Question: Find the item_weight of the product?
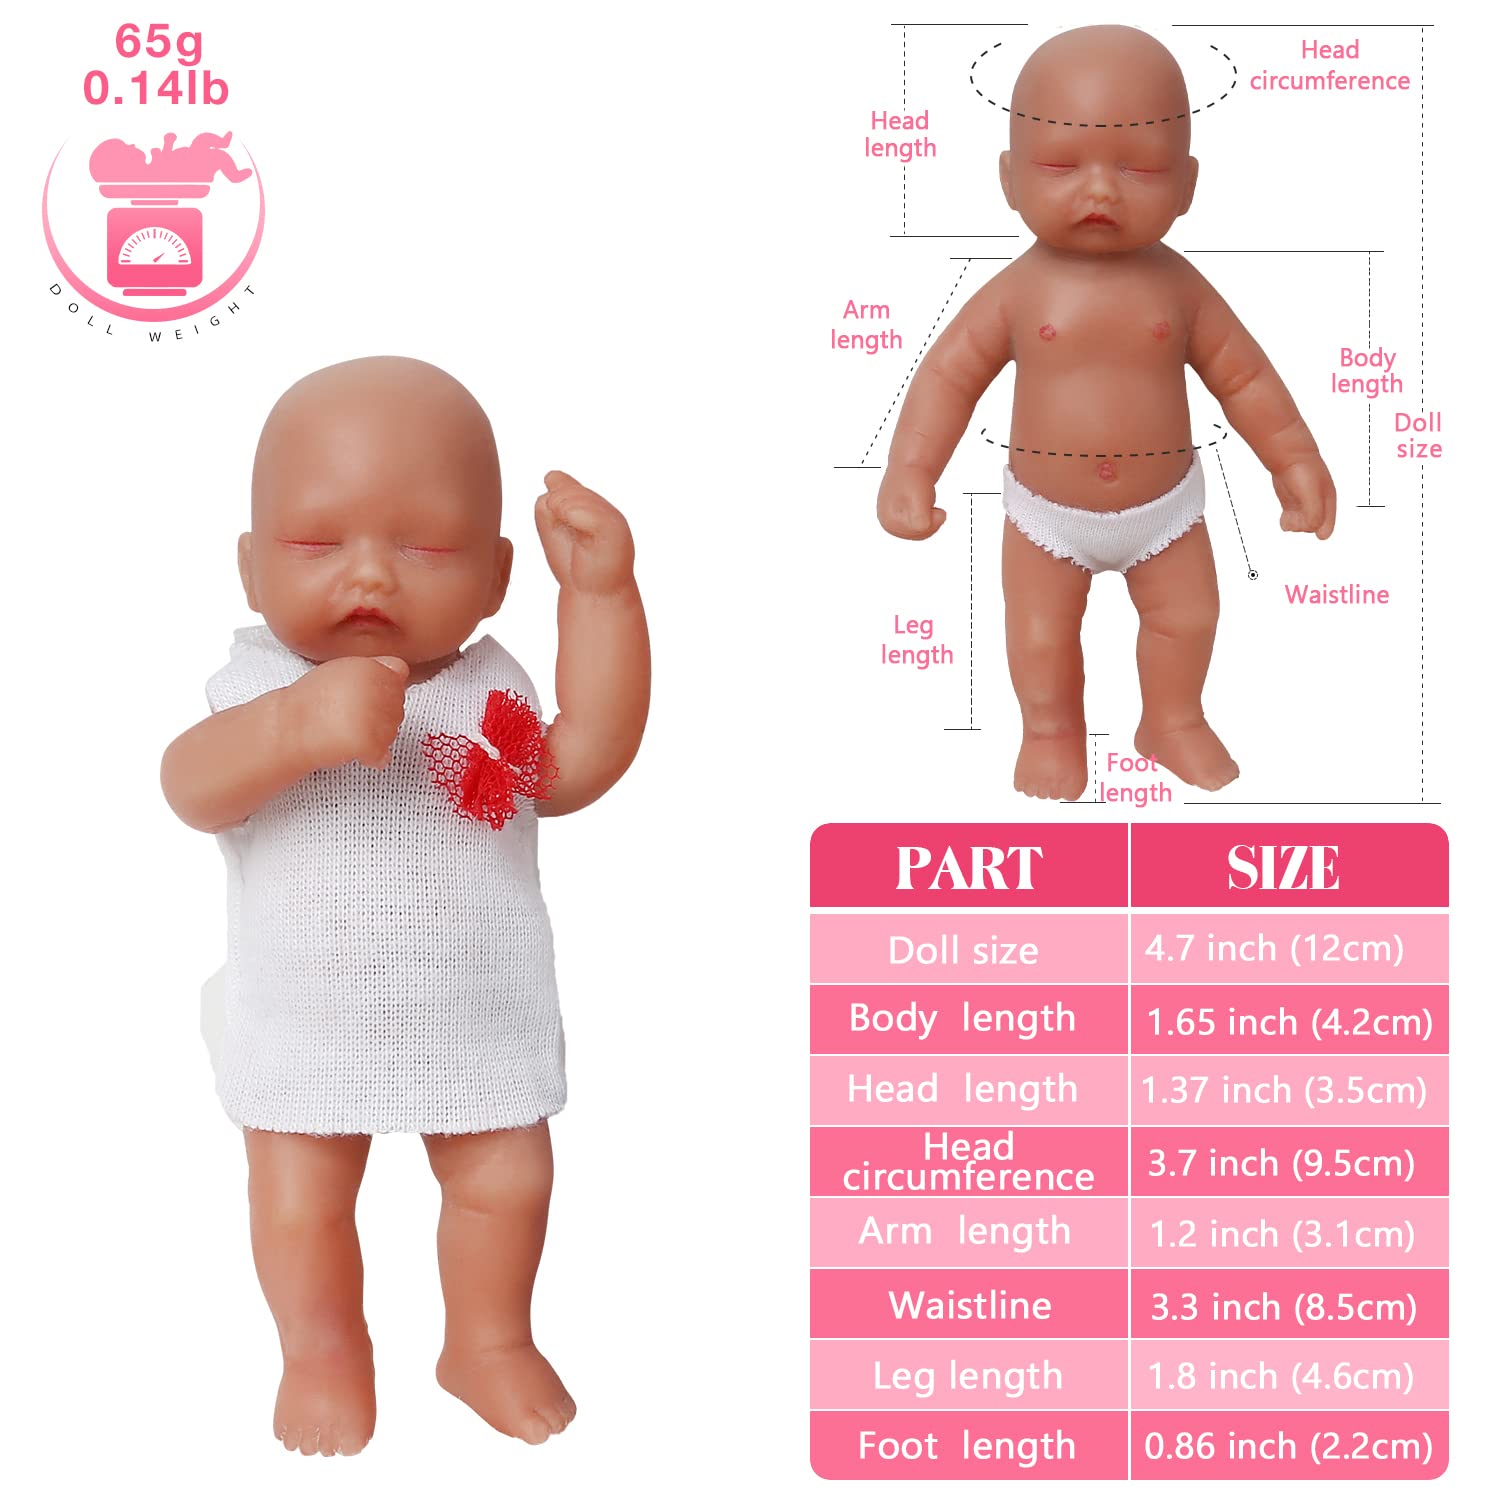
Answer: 0.14 pound